Kingston Norman Rogers Airport

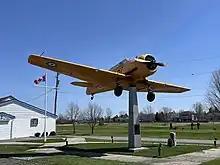
Kingston Airport Harvard BC-1 Memorial

Before 1940, Kingston was served only by the Kingston Airfield, a grass strip just north of the city's downtown, which closed in 1942. In 1940, during the Second World War, an airfield was built to the west of Kingston to serve as a training station for the Royal Air Force's No. 31 Service Flying Training School (SFTS). The school provided advanced flight training in Battle and Harvard aircraft. In 1942 the school became part of the British Commonwealth Air Training Plan (BCATP). The BCATP's No. 14 Service Flying Training School moved to Kingston in 1944 and merged with the RAF school. No. 14 SFTS used Harvards, Yales and Ansons. The airport's runway outline displays the classic BCATP triangle pattern. A decommissioned yellow Harvard aircraft now stands on a pedestal near the airport entrance to commemorate the airport's wartime role.